Trams in Australia

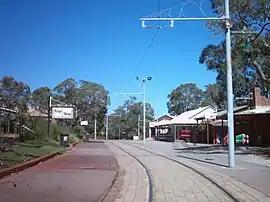
Tramway at Whiteman Park Village, Perth

Between 1905 and 1952, Fremantle had a small but comprehensive tramway network of its own. The Fremantle network was owned and operated by a consortium of local municipalities, and was never linked into the Perth network. Throughout its existence, the Fremantle network covered both the Fremantle municipality and the adjacent municipality of East Fremantle. Its tram lines also extended for part of that period into North Fremantle and Melville.